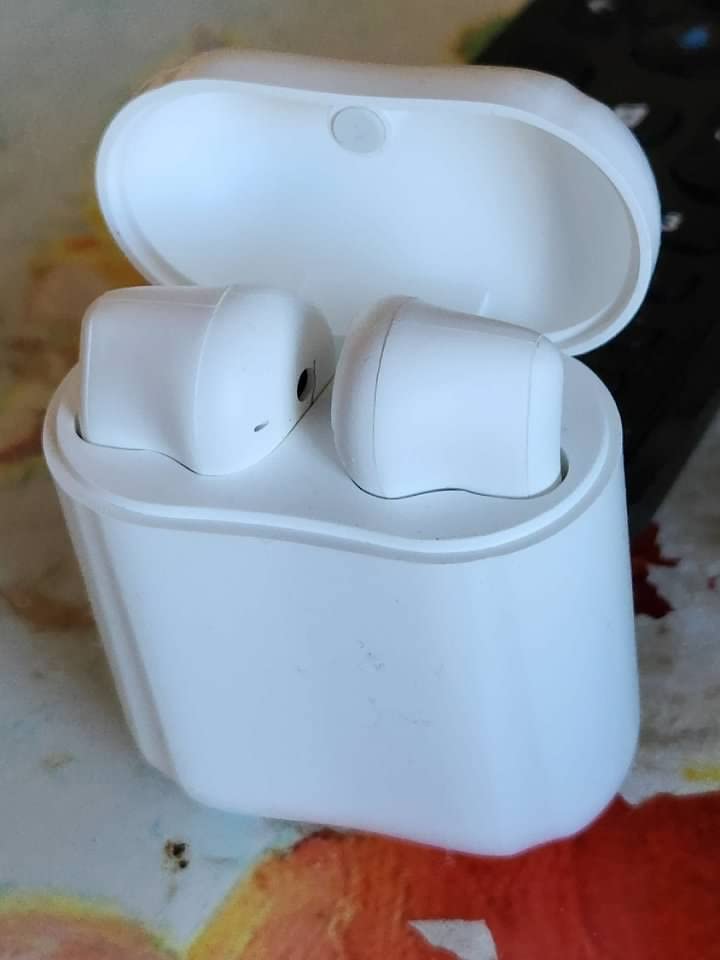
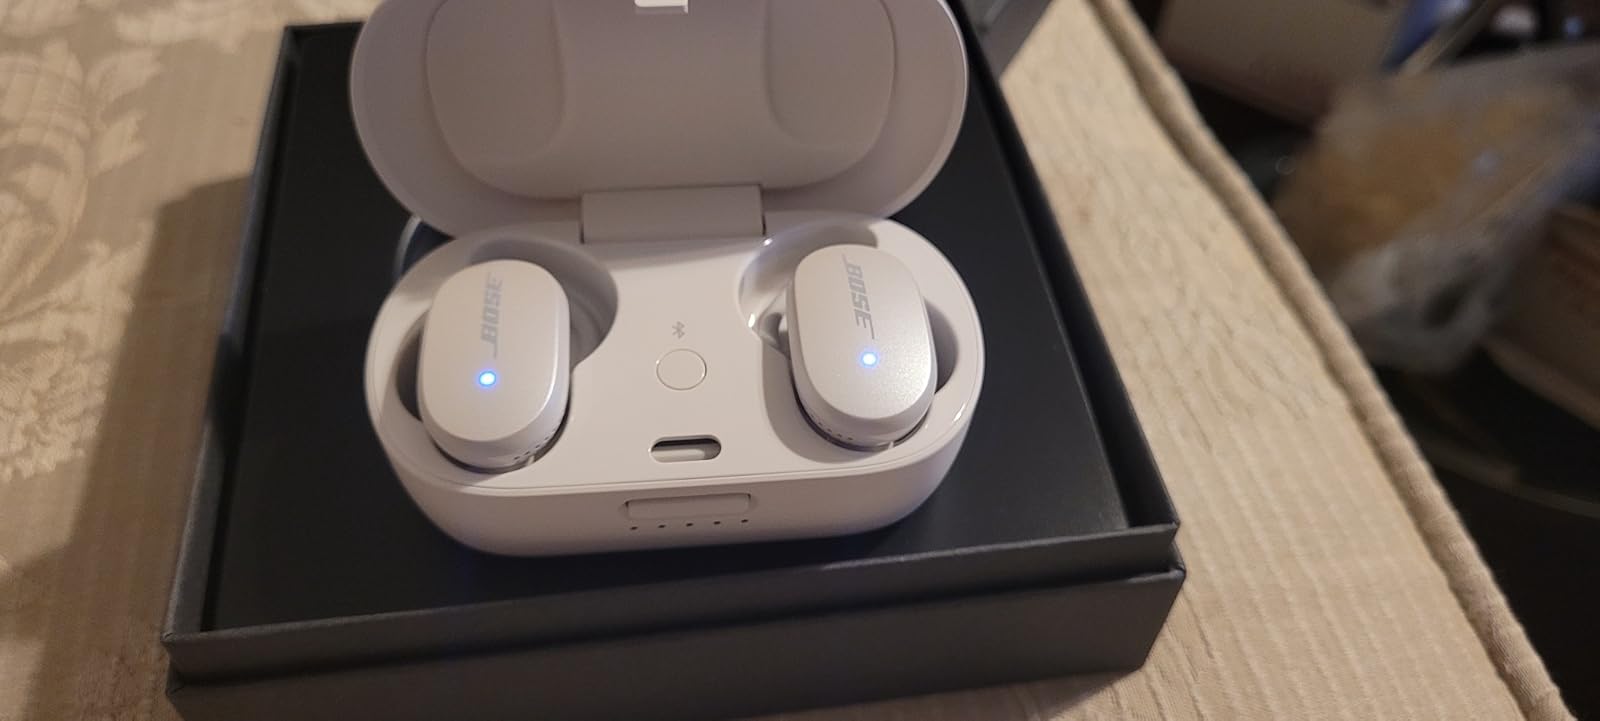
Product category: earbuds
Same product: no